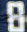
Number: 8